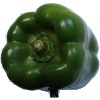
Label: green_pepper